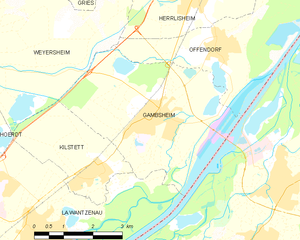
Carte des communes françaises